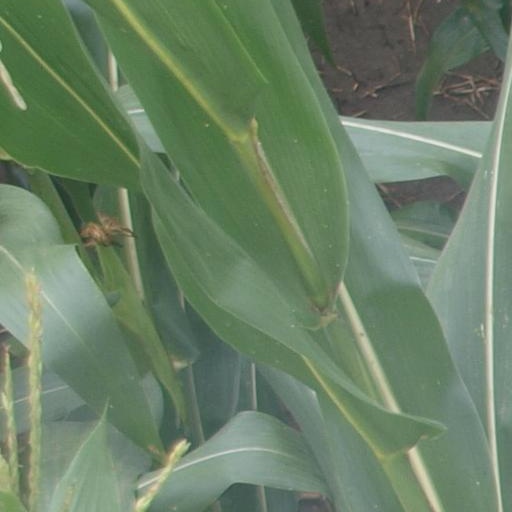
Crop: maize; corn